John J. Crittenden

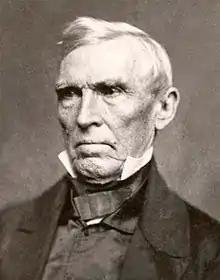
Crittenden in 1857

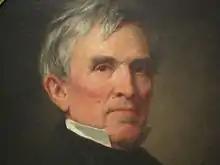
Crittenden as he appears at the National Portrait Gallery in Washington, D.C.

John Jordan Crittenden (September 10, 1787 – July 26, 1863) was an American statesman and politician from the U.S. state of Kentucky. He represented the state in the U.S. House of Representatives and the U.S. Senate and twice served as United States Attorney General in the administrations of William Henry Harrison, John Tyler, and Millard Fillmore. He was also the 17th governor of Kentucky and served in the state legislature. Although frequently mentioned as a potential candidate for the U.S. presidency, he never consented to run for the office.